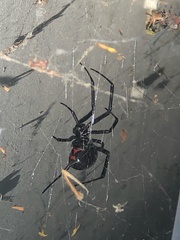
Species: Lactrodectus_hesperus